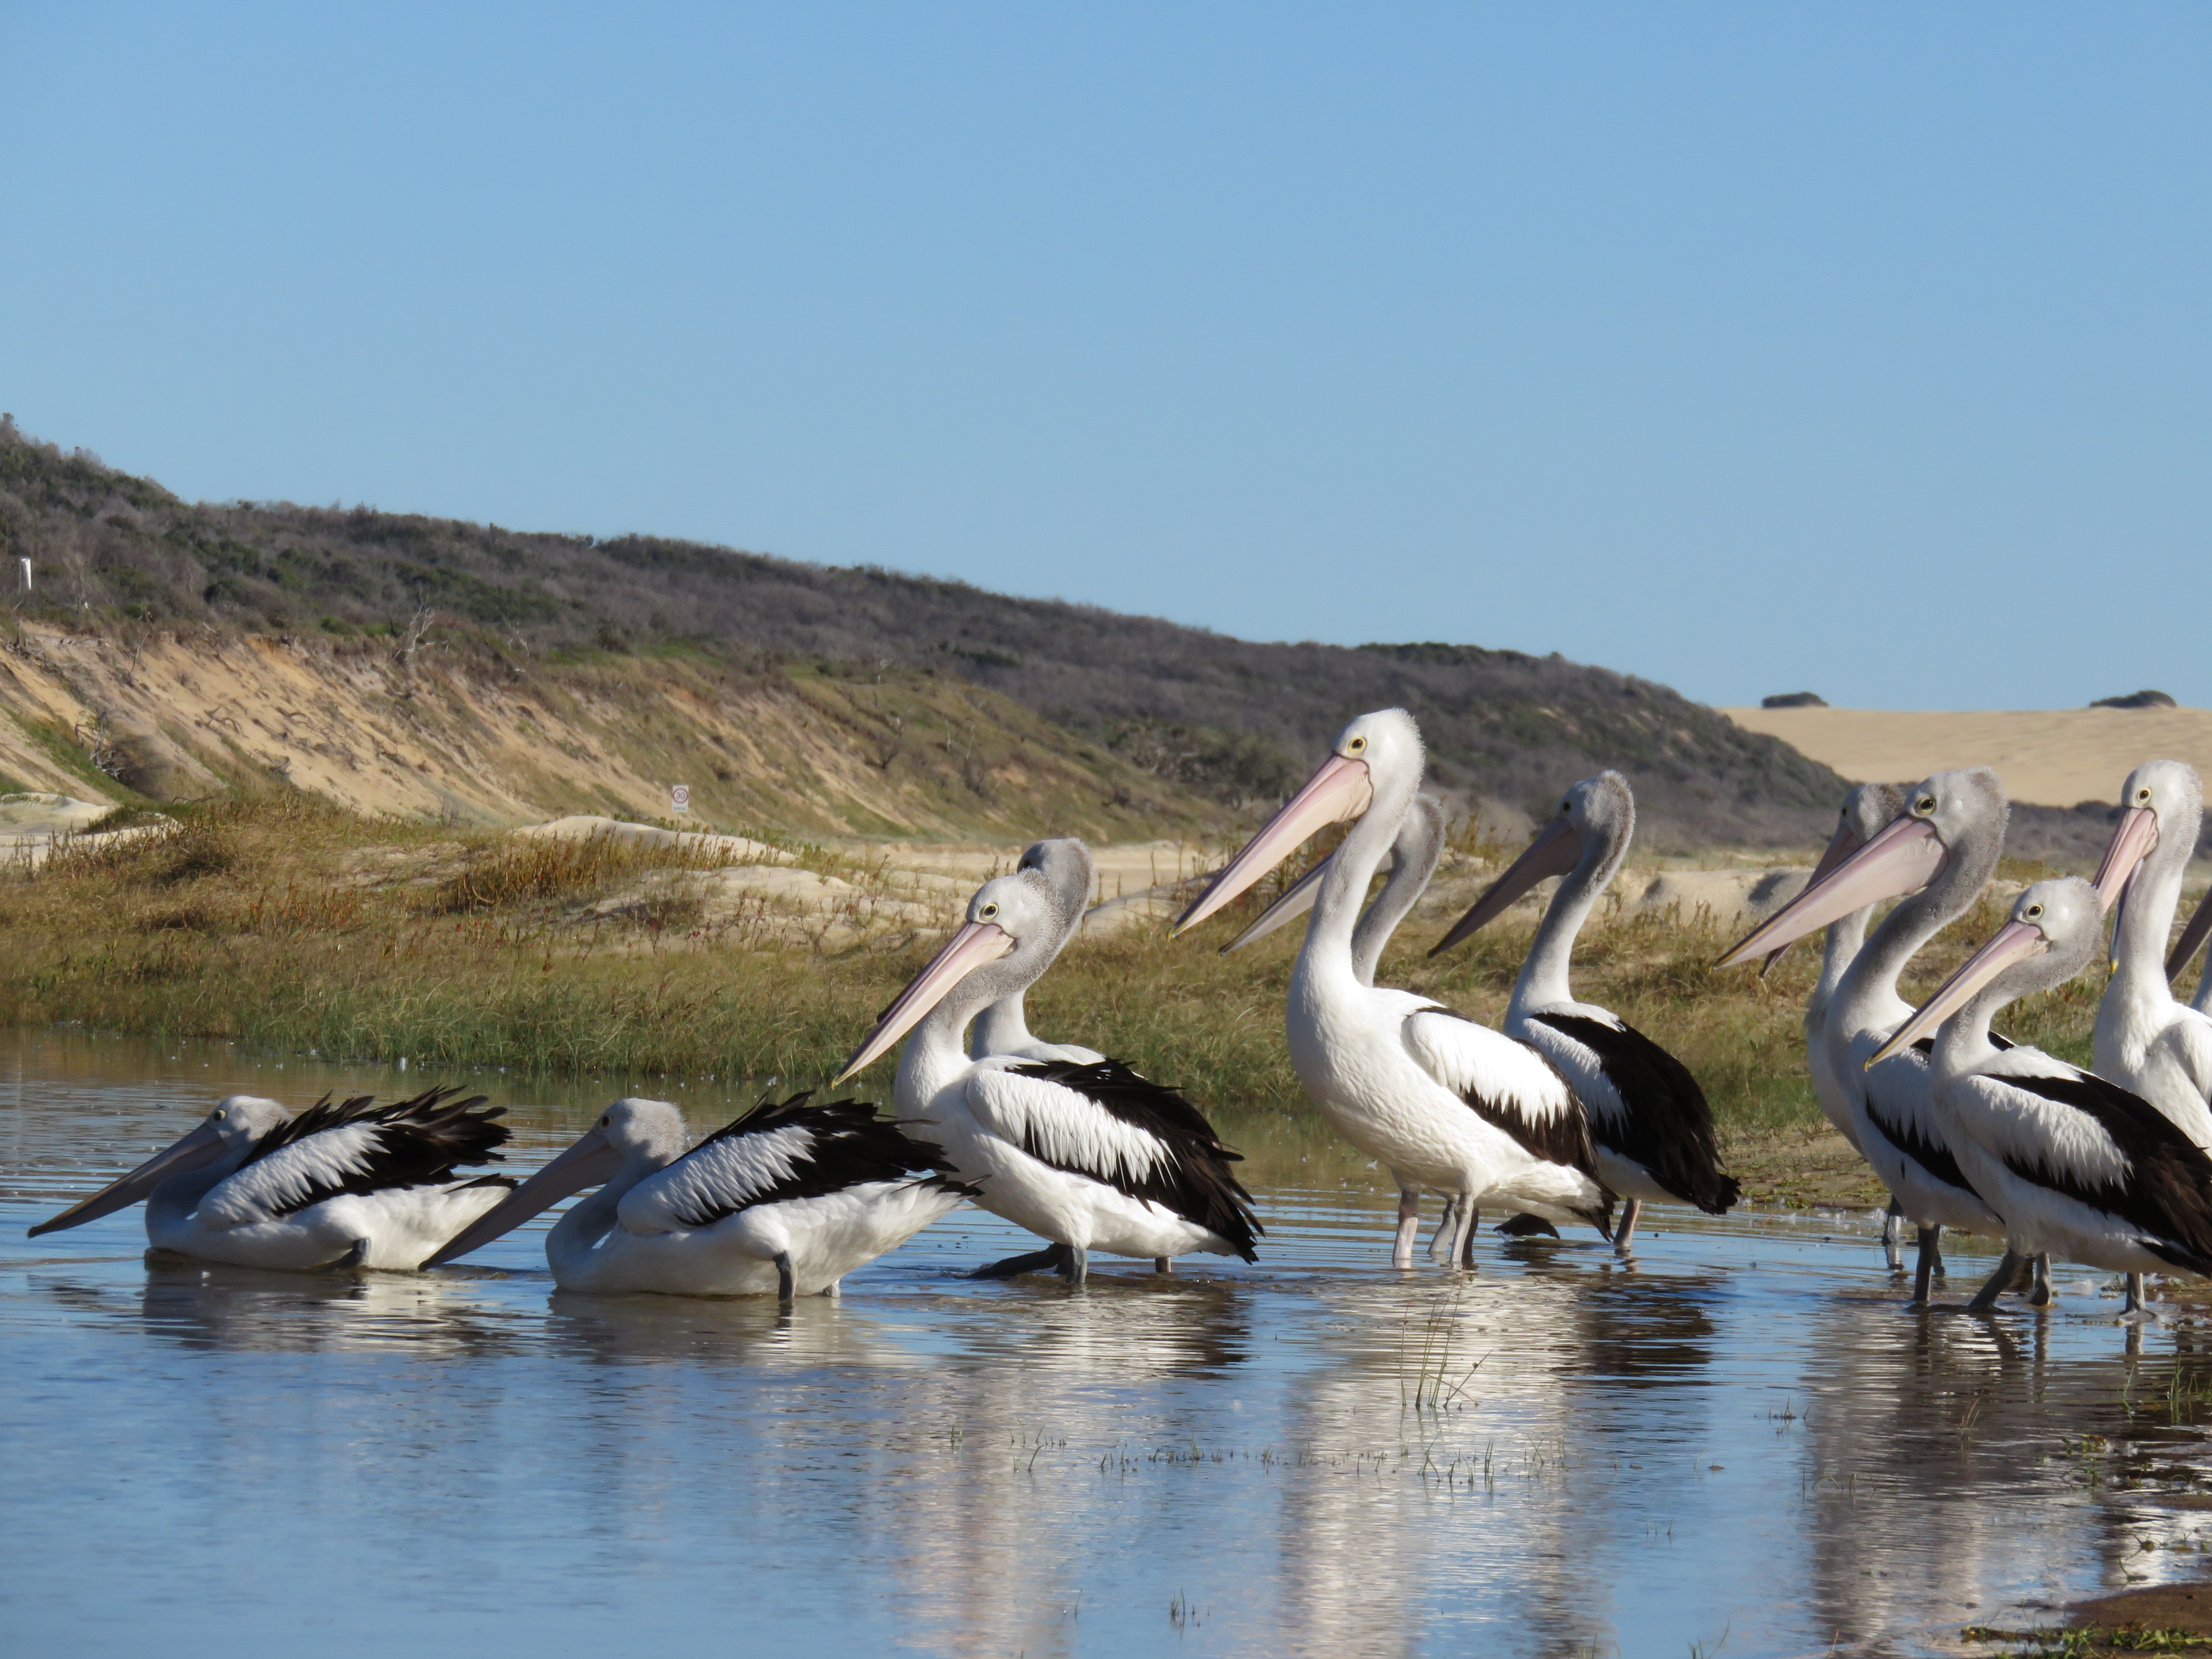
beach, bird, pelican, seabird, wildlife, fauna, australia, vertebrate, pelikan, fraser island, downunder